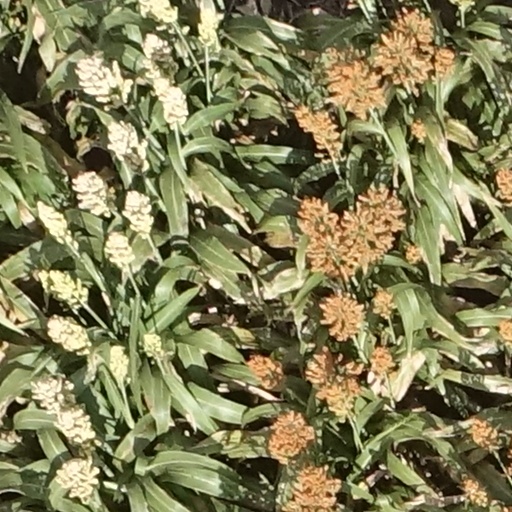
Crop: sorghum